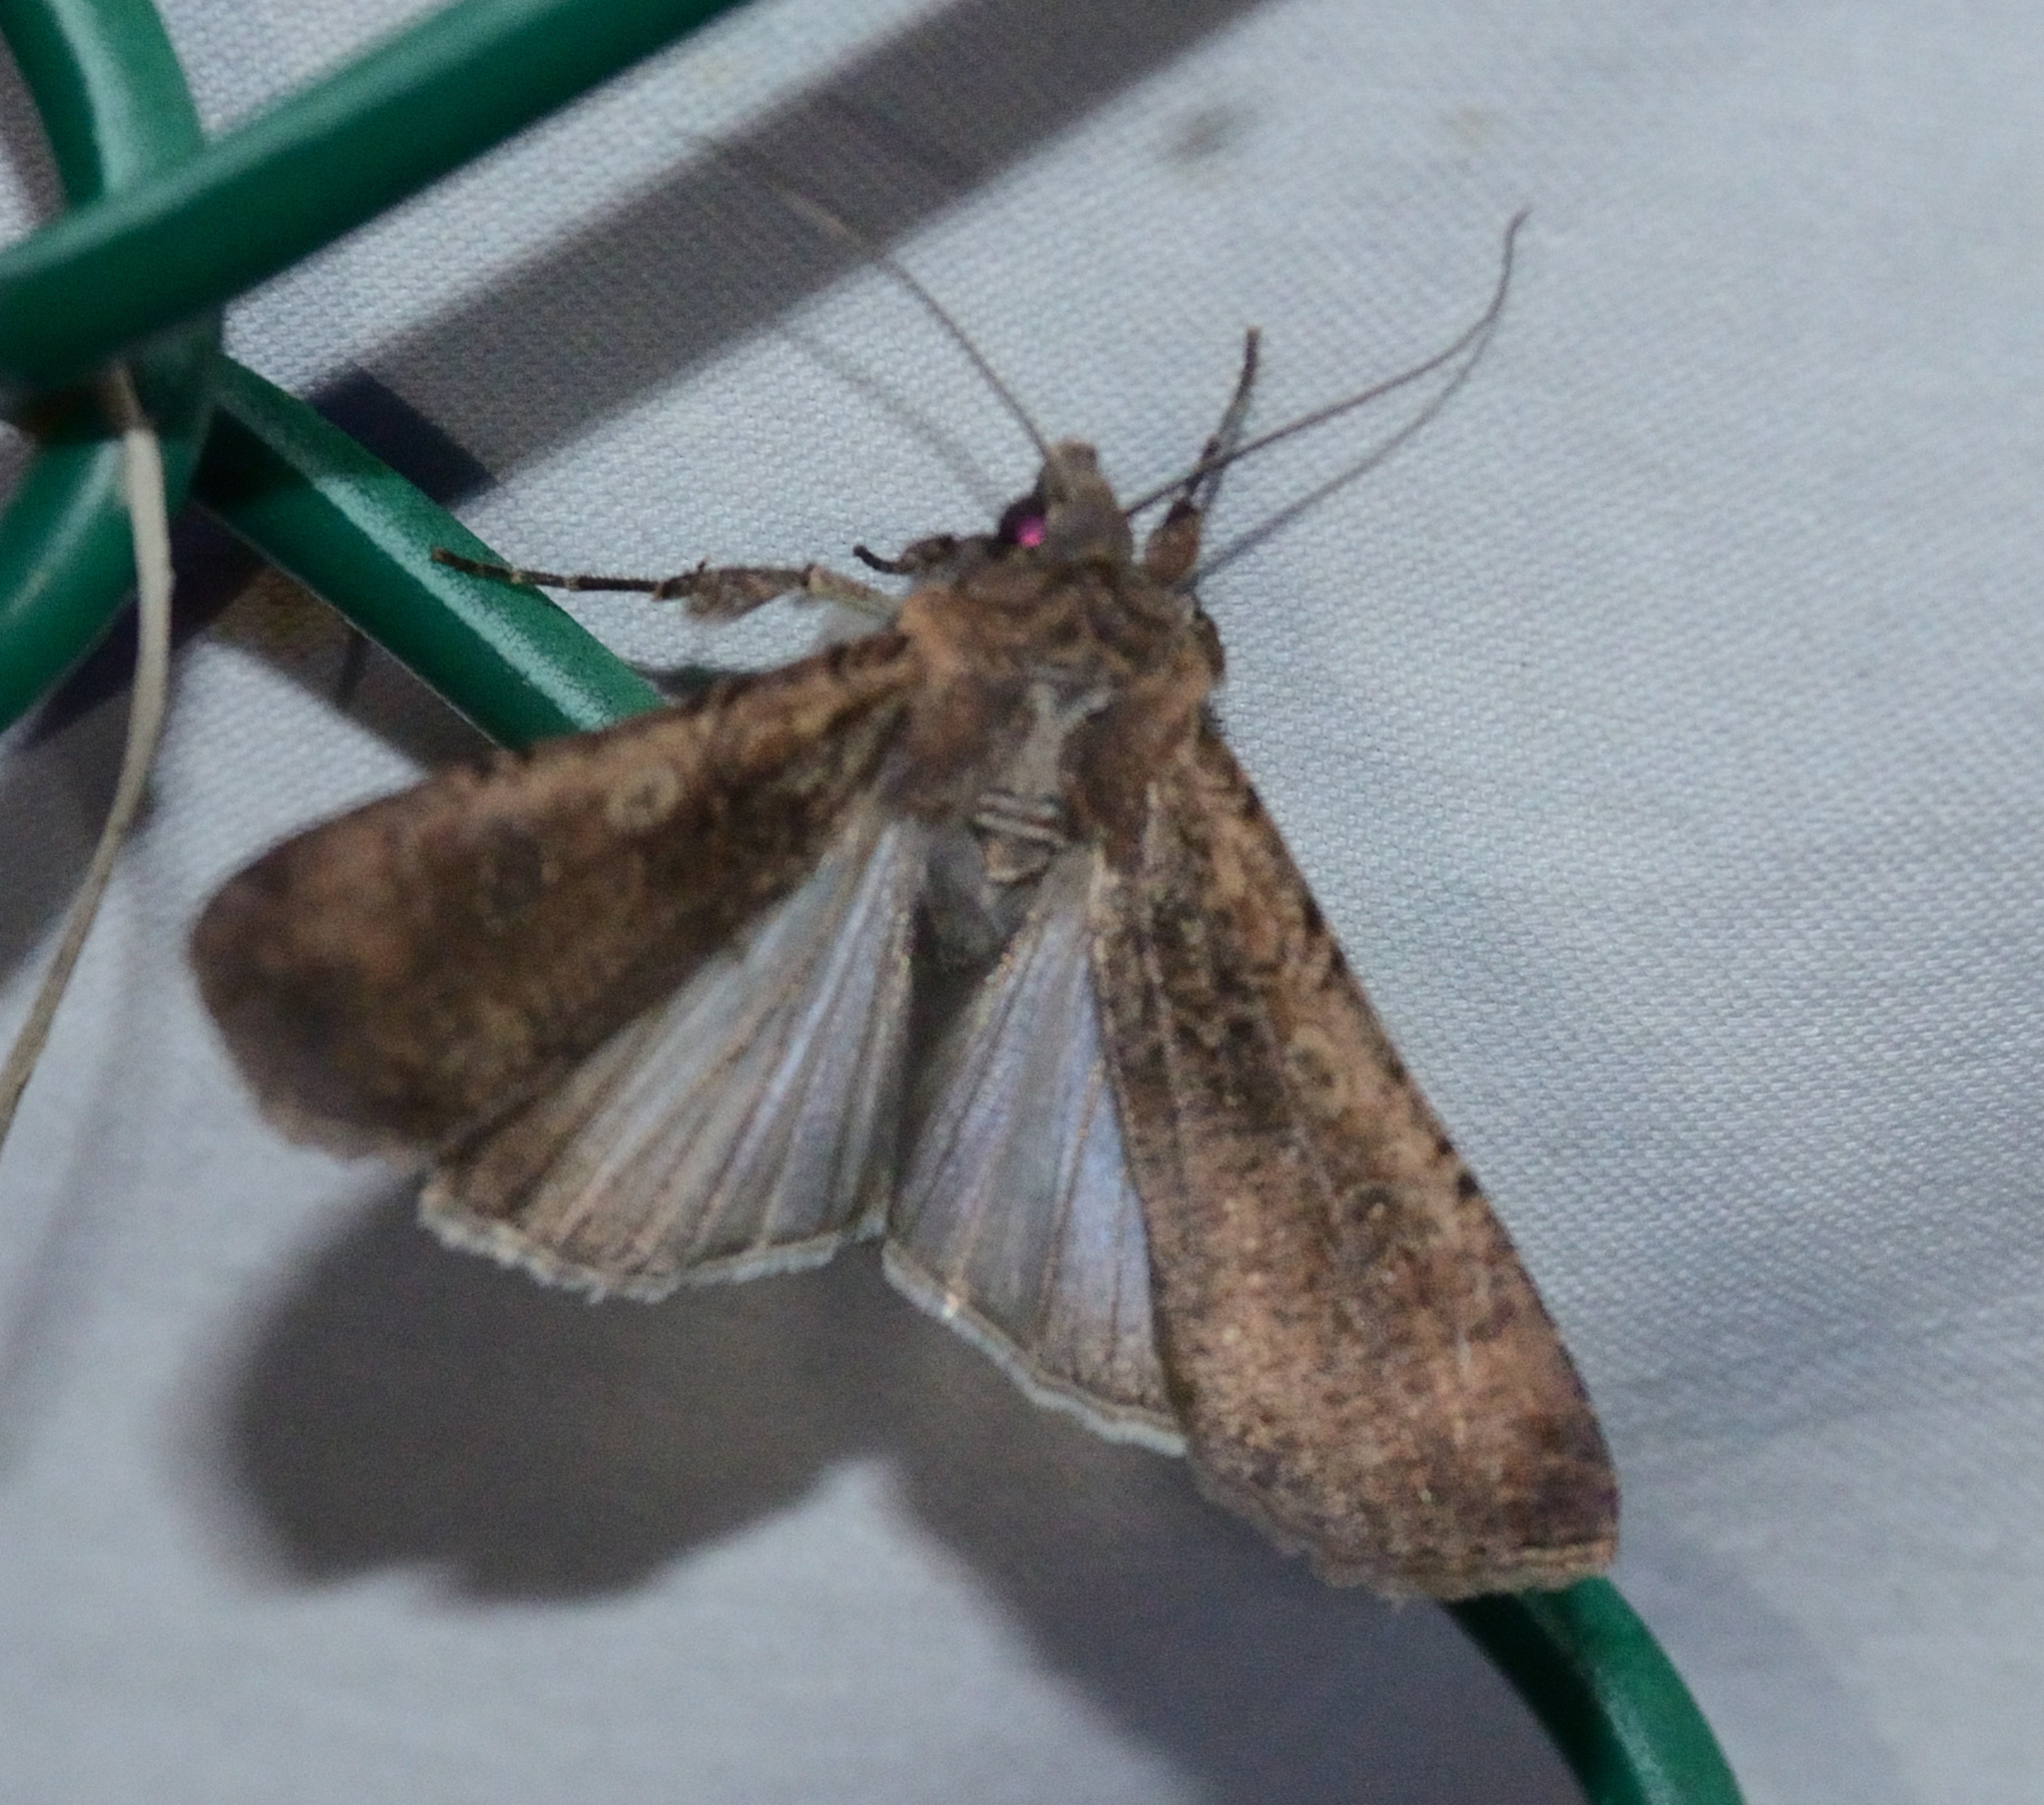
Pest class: cutworms